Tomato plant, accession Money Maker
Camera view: horizontal (90 deg, fisheye); turntable rotation: 60 degrees
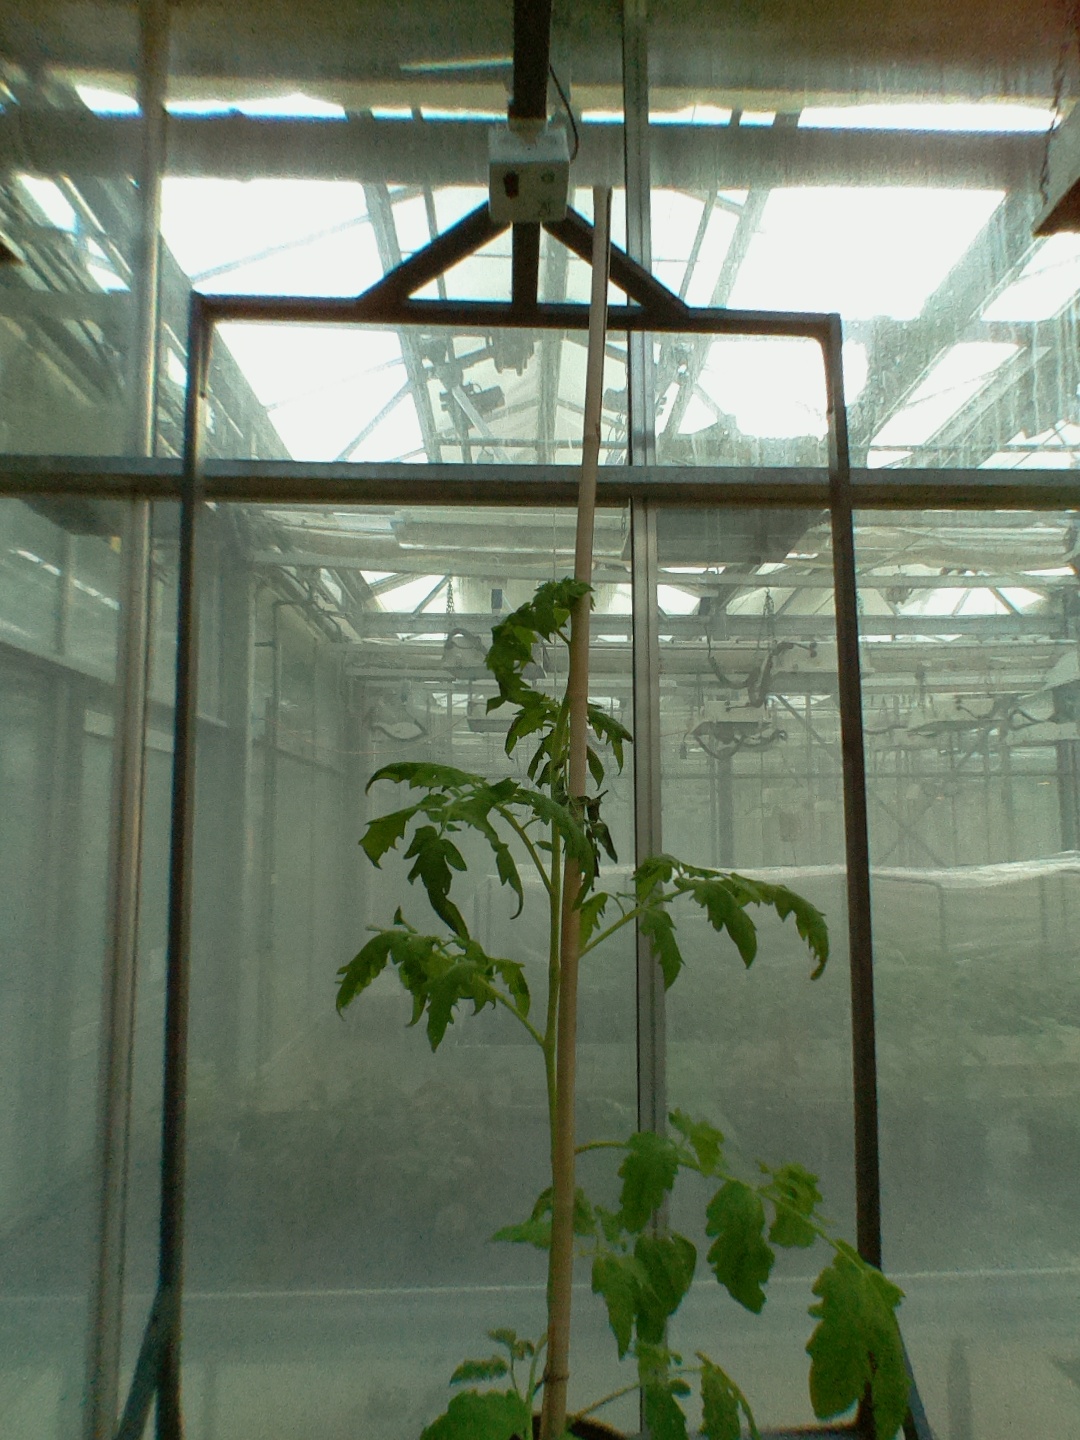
BBCH growth stage 15: 10 of true leaves visible